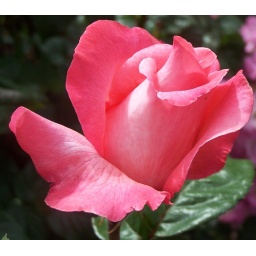
pretty in pink rose